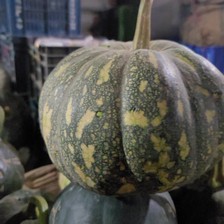
Label: others